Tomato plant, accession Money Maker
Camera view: tilt-top (135 deg); turntable rotation: 0 degrees
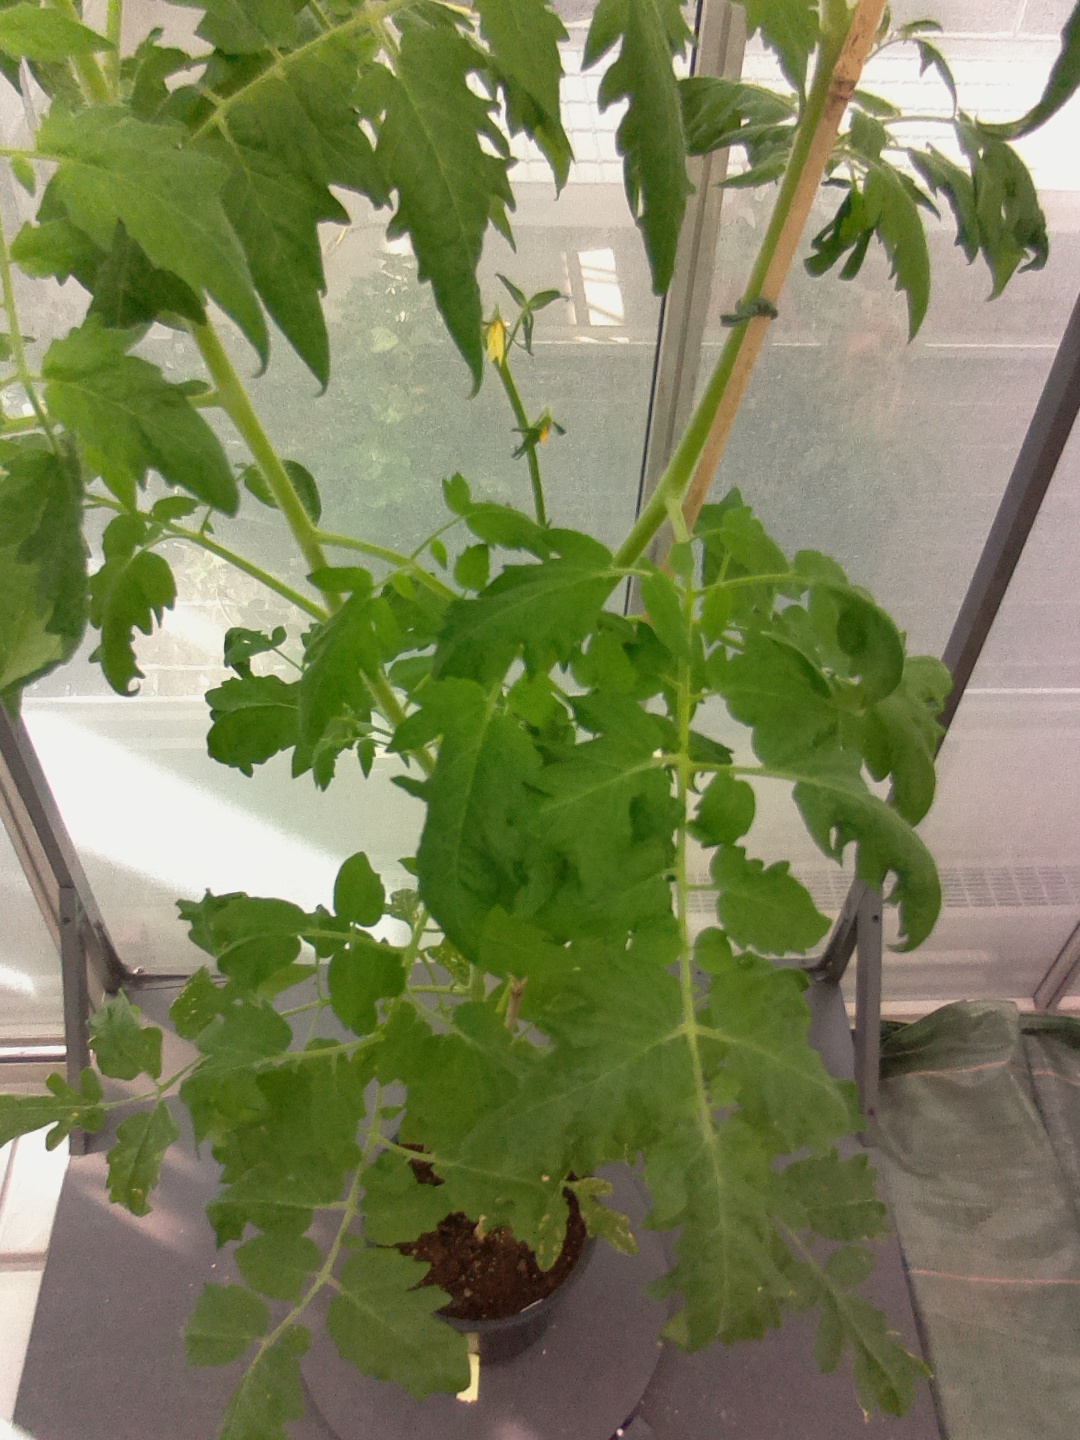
BBCH growth stage 64: 40%-50% of flowers open